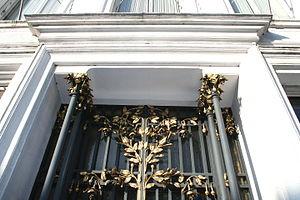
Mons (Belgique), rue de Nimy, 37 – porte principale de la maison Losseau (1899-1910).
Cette page regroupe l'ensemble du patrimoine immobilier classé de la ville belge de Mons.